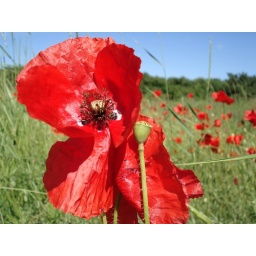
A field allready lost its green by the sun, but ful of red, like this picture